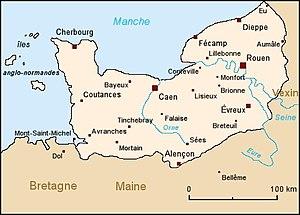
Carte de la Normandie historique (Xe-XIIIe) montrant les principales villes et les régions environnantes.
Guillaume II d'Angleterre, dit Guillaume le Roux, est roi d'Angleterre de 1087 à 1100 en succédant à son père Guillaume le Conquérant. Son règne est surtout marqué par l'opposition avec son frère aîné Robert Courteheuse, le duc de Normandie, les deux hommes se disputant le contrôle de l'Angleterre et de la Normandie. En 1096, à la faveur du départ de son frère pour la première croisade, Guillaume le Roux parvient à étendre sa domination sur le duché de Normandie, mais sa mort accidentelle quatre ans plus tard interrompt précocement la réunion de ces deux États.